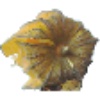
Label: physalis_with_husk